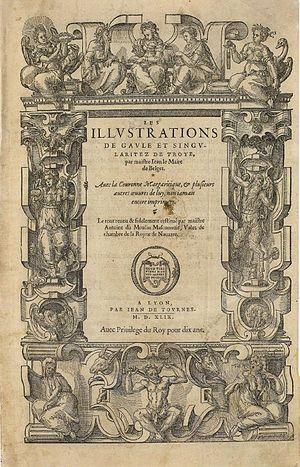
Le grand tric est la révolte des ouvriers typographes lyonnais le 25 avril 1539, c'est la première grève recensée dans l'histoire de France.
L'histoire de l'imprimerie à Lyon est celle des origines de l'imprimerie en Europe. Lyon est une des premières villes à avoir un milieu d'imprimeurs et éditeurs riche et varié. Elle devient rapidement une capitale de l'édition à l'échelle continentale, derrière Paris et Venise.